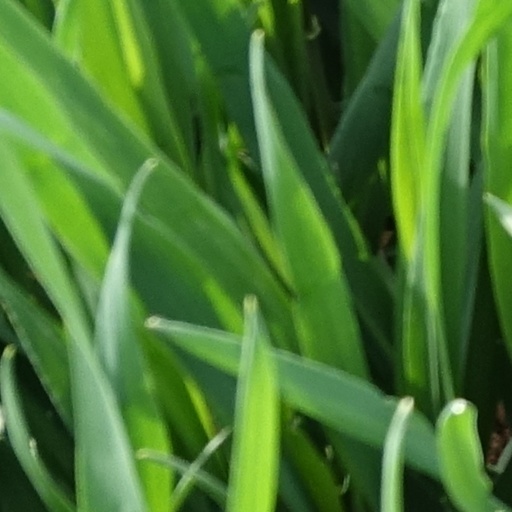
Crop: wheat